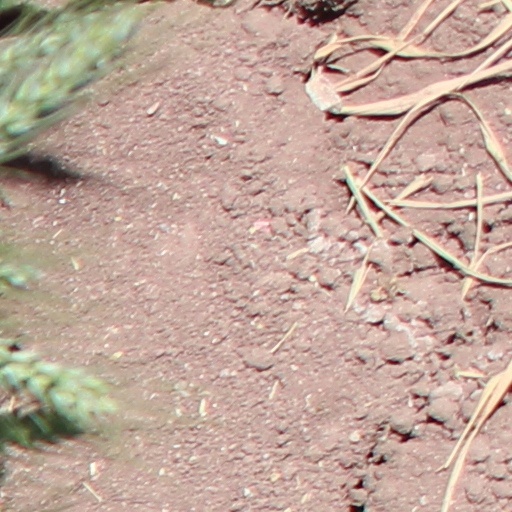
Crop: wheat